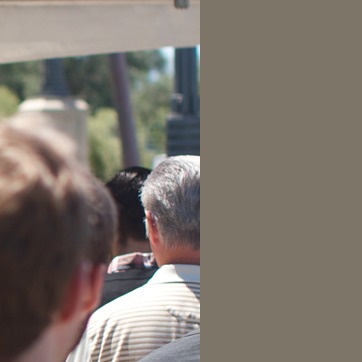
Material: hair